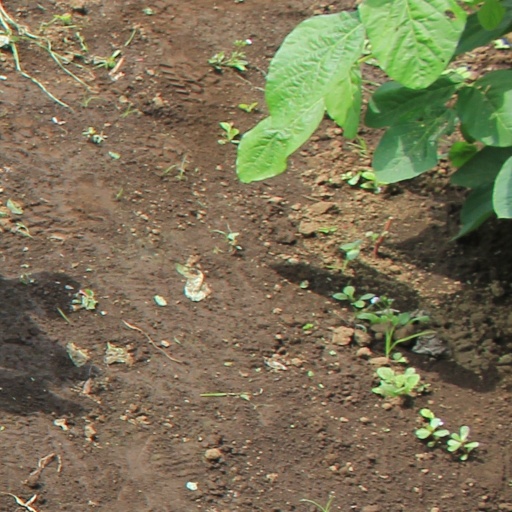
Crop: soybean